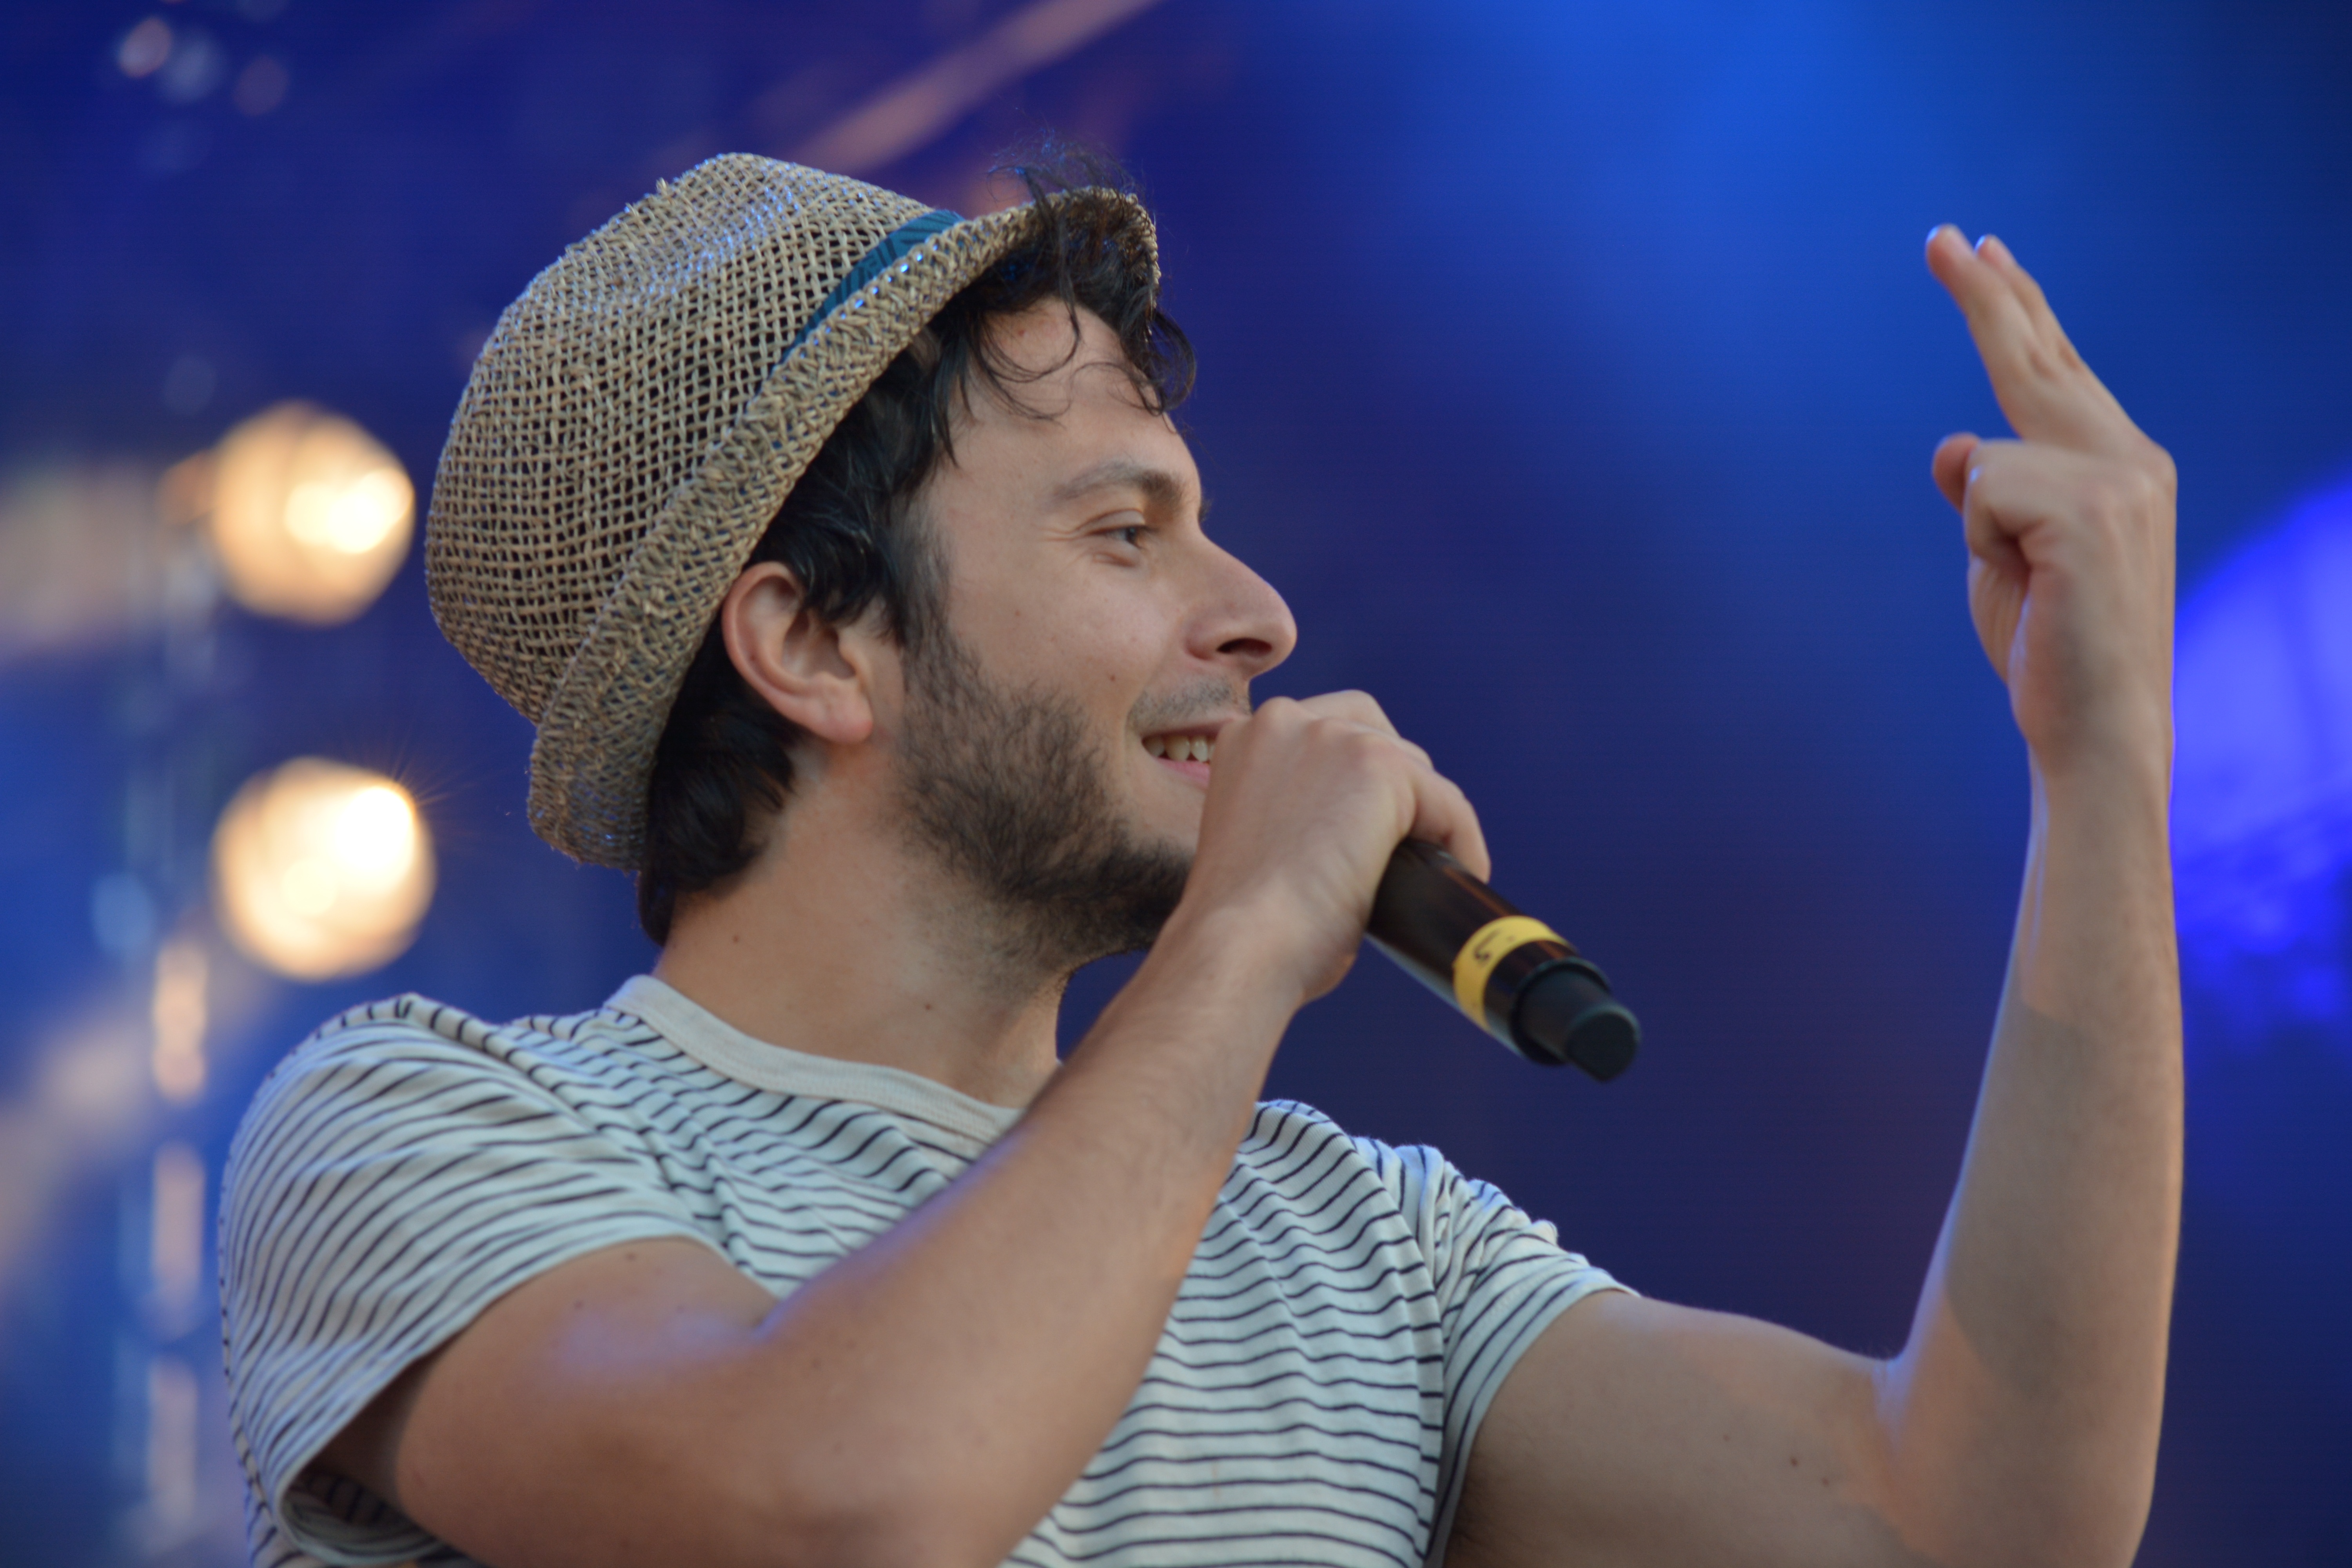
person, music, concert, singer, blue, musician, stage, performance, singing, guitarist, entertainment, openair, hamburg, performing arts, live concert, lust for life, singer songwriter, bramfeld, armando quattrone, human action